Western Front tactics, 1917

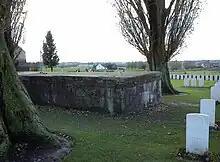

After 12 April, Haig decided that the advantage gained by the Third and First armies since 9 April, had run its course and that further attacks must resume a methodical character. British intelligence estimated that nine German divisions had been relieved with nine fresh ones. On 20 April, after the commencement of the French attacks of the Nivelle offensive, Haig believed that the German reserve had fallen from divisions but that thirteen tired divisions were recovering and that there were ten new divisions available for the Western Front. With the reliefs due on the French front, only about eleven fresh divisions would remain to oppose further British operations, which were conducted until early May.